Zambo

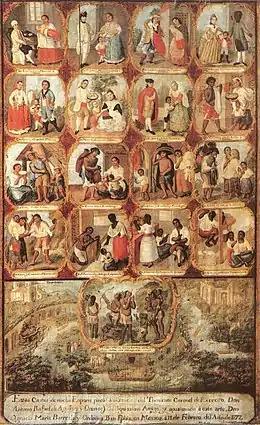
Casta painting showing 16 hierarchically arranged, mixed-race groupings. Row 2, extreme right cell, shows the torna atrás father, Indian mother, and "Lobo" or "Zambo" offspring.Ignacio Maria Barreda, 1777. Real Academia Española, Madrid.

The term "zambo" was not formally used in Spanish territories. Competing terms, such as "mulato", were also used. From the beginning the early sixteenth century, when African slaves were first imported to Hispaniola, unions between them and indigenous peoples, and Spanish colonists, began to take place. The two non-European groups sometimes worked together in the mines or on the plantations of Hispaniola, and on other Spanish Caribbean islands following the introduction of sugar cane production in the 1520s. In other cases, Africans took refuge in indigenous communities after escaping slavery.